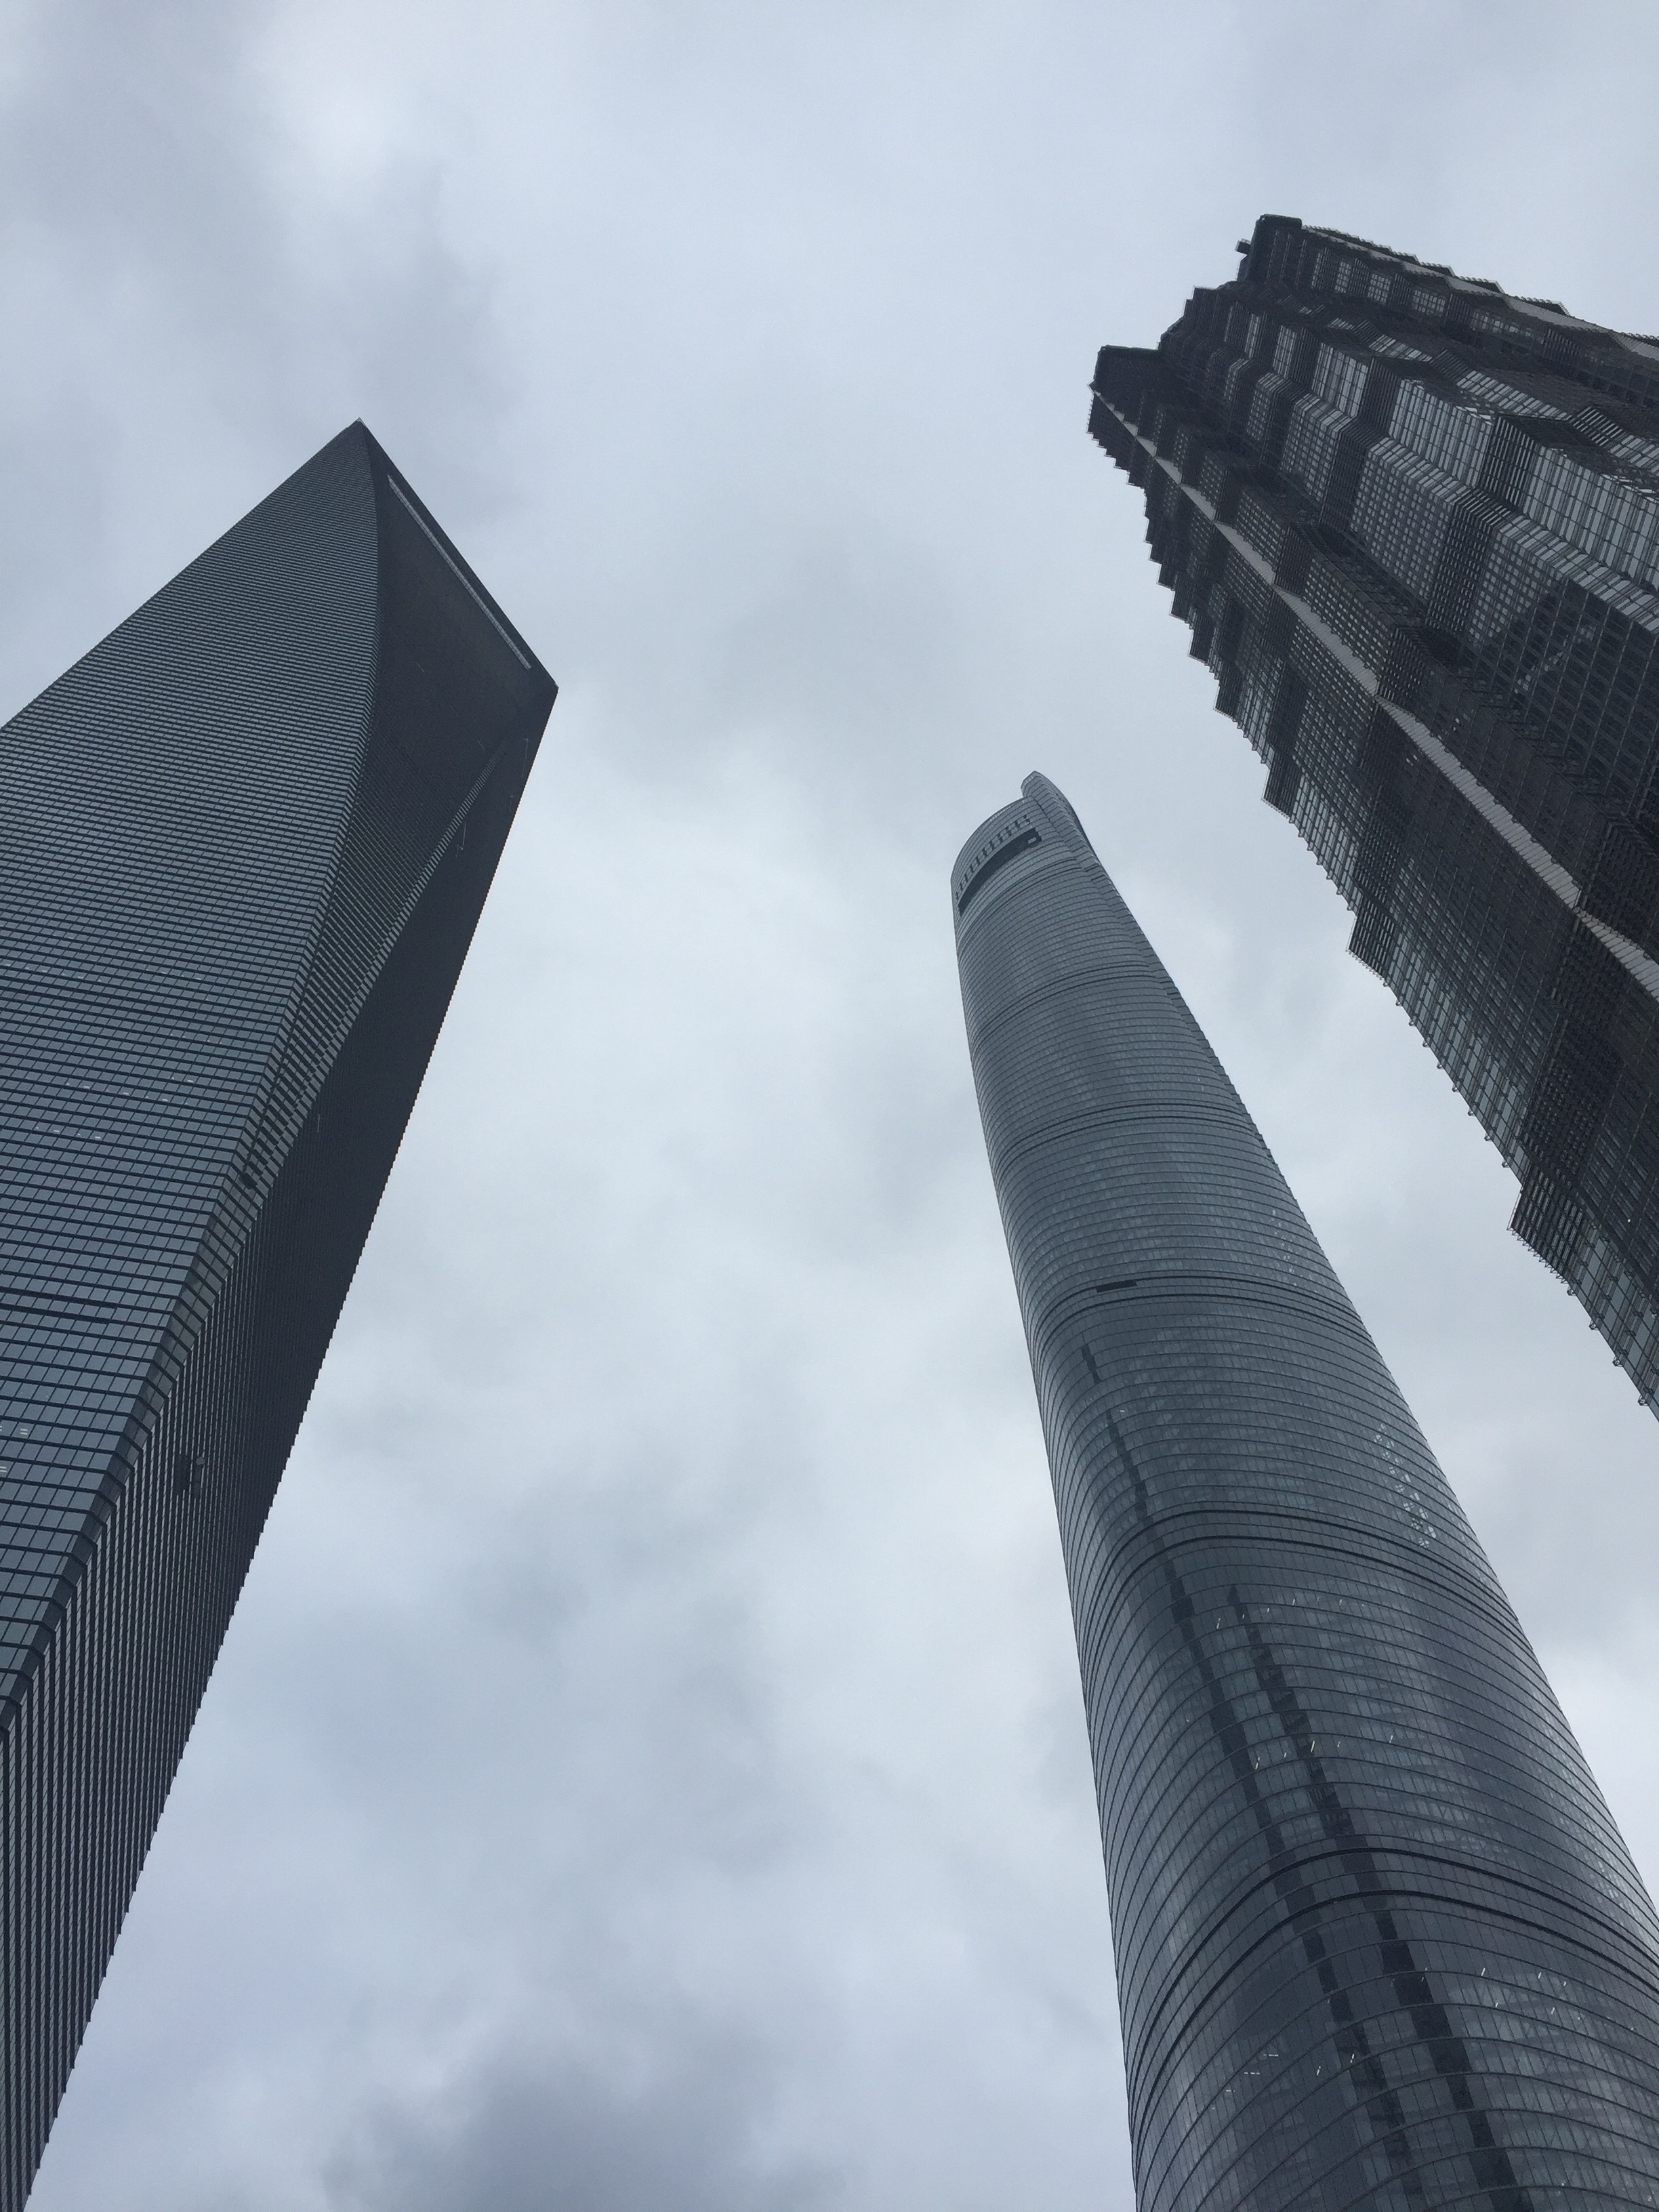
architecture, structure, sky, skyscraper, urban, line, tower, landmark, facade, tower block, shanghai, rainy day, lujiazui